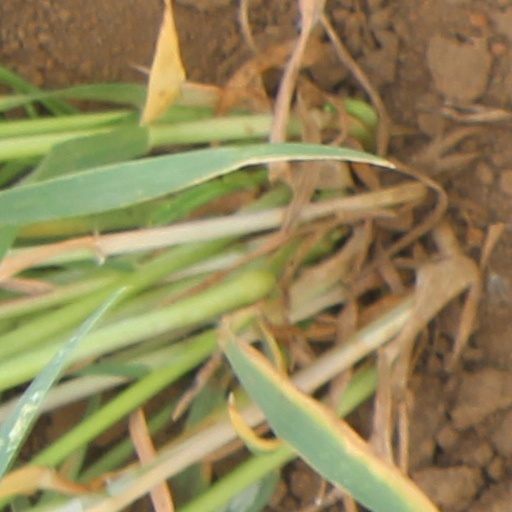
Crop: wheat